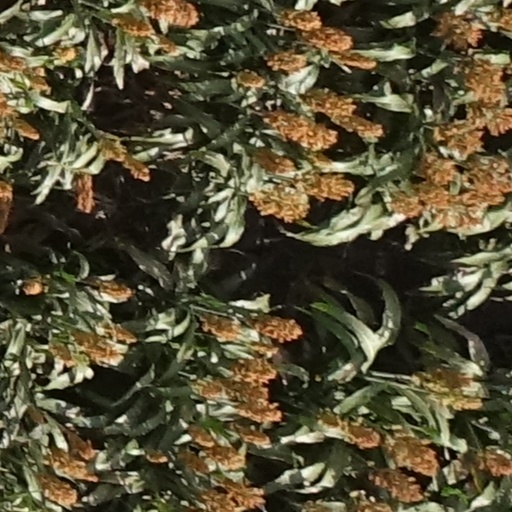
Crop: sorghum